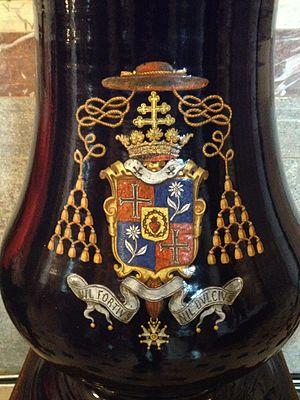
Armoiries sur un vase de Léon-Benoit-Charles Thomas, dans la salle des États de l'archevêché.
L’archidiocèse de Rouen est l'un des plus anciens évêchés connus de Gaule, le premier des évêques puis archevêques de Rouen datant du IIIᵉ siècle. Les raids vikings au IXᵉ siècle ont causé la perte de nombreuses archives en Normandie. La liste des évêques de Rouen a donc été reconstituée a posteriori, d'où quelques lacunes et l'inclusion de personnages légendaires. Avitien est le premier évêque attesté historiquement puisque sa présence est connue au concile d'Arles en 314. Les évêques de Rouen reçoivent pour la première fois le pallium au VIIIᵉ siècle, ce qui vaut le privilège à ses archevêques de porter le titre de Primat de Normandie.